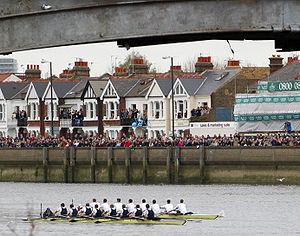
La 149ᵉ Boat Race a eu lieu le 6 avril 2003. Organisée chaque année, la Boat Race est une course d'aviron côte à côte entre des équipages des universités d'Oxford et de Cambridge sur une étendue de marée de la Tamise au sud-ouest de Londres. L’avance a changé deux fois au cours de la course, et c'est Oxford qui a gagné d’un pied, la plus petite marge de victoire de l'histoire de l'événement. La course serrée a été décrite comme « épique », tandis que le multiple médaillé d'or olympique Steve Redgrave a suggéré que la course était « la plus grande que nous verrons de notre vivant ».